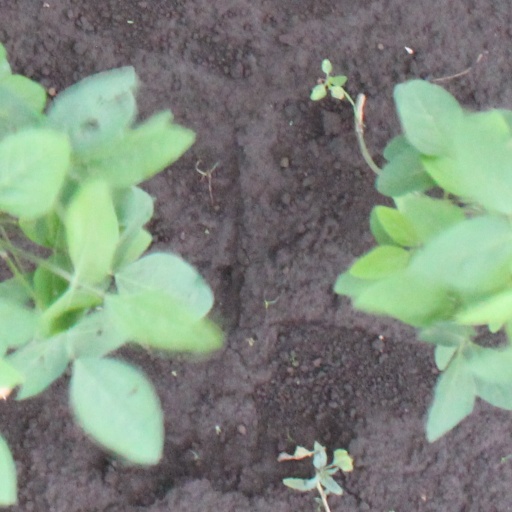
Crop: soybean